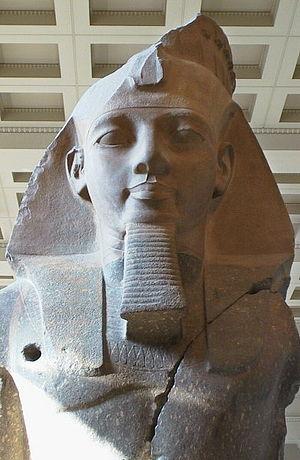
Le terme pharaon sert à désigner les rois et reines de l'Égypte antique. Les noms de 345 pharaons nous sont parvenus grâce à de multiples attestations dont des listes royales compilées par les scribes égyptiens. Ces souverains se sont succédé sur une période de plus de trois millénaires entre -3150 et -30. Depuis les Ægyptiaca de Manéthon, historien et grand-prêtre d'Héliopolis au -IIIᵉ siècle, cette longue période est divisée en trente dynasties depuis l'unification du royaume par le mythique Narmer-Ménès et jusqu'à la disparition de Nectanébo II en -343, le dernier pharaon d'une Égypte indépendante. Après lui se succèdent deux dynasties étrangères, la XXXIᵉ dynastie des empereurs perses achéménides et la dynastie des Ptolémées d'origine macédonienne. L'archéologie a aussi permis de distinguer une dynastie archaïque, antérieure à la première, la dynastie égyptienne zéro.